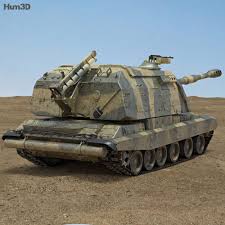
Label: 2S19_MSTA